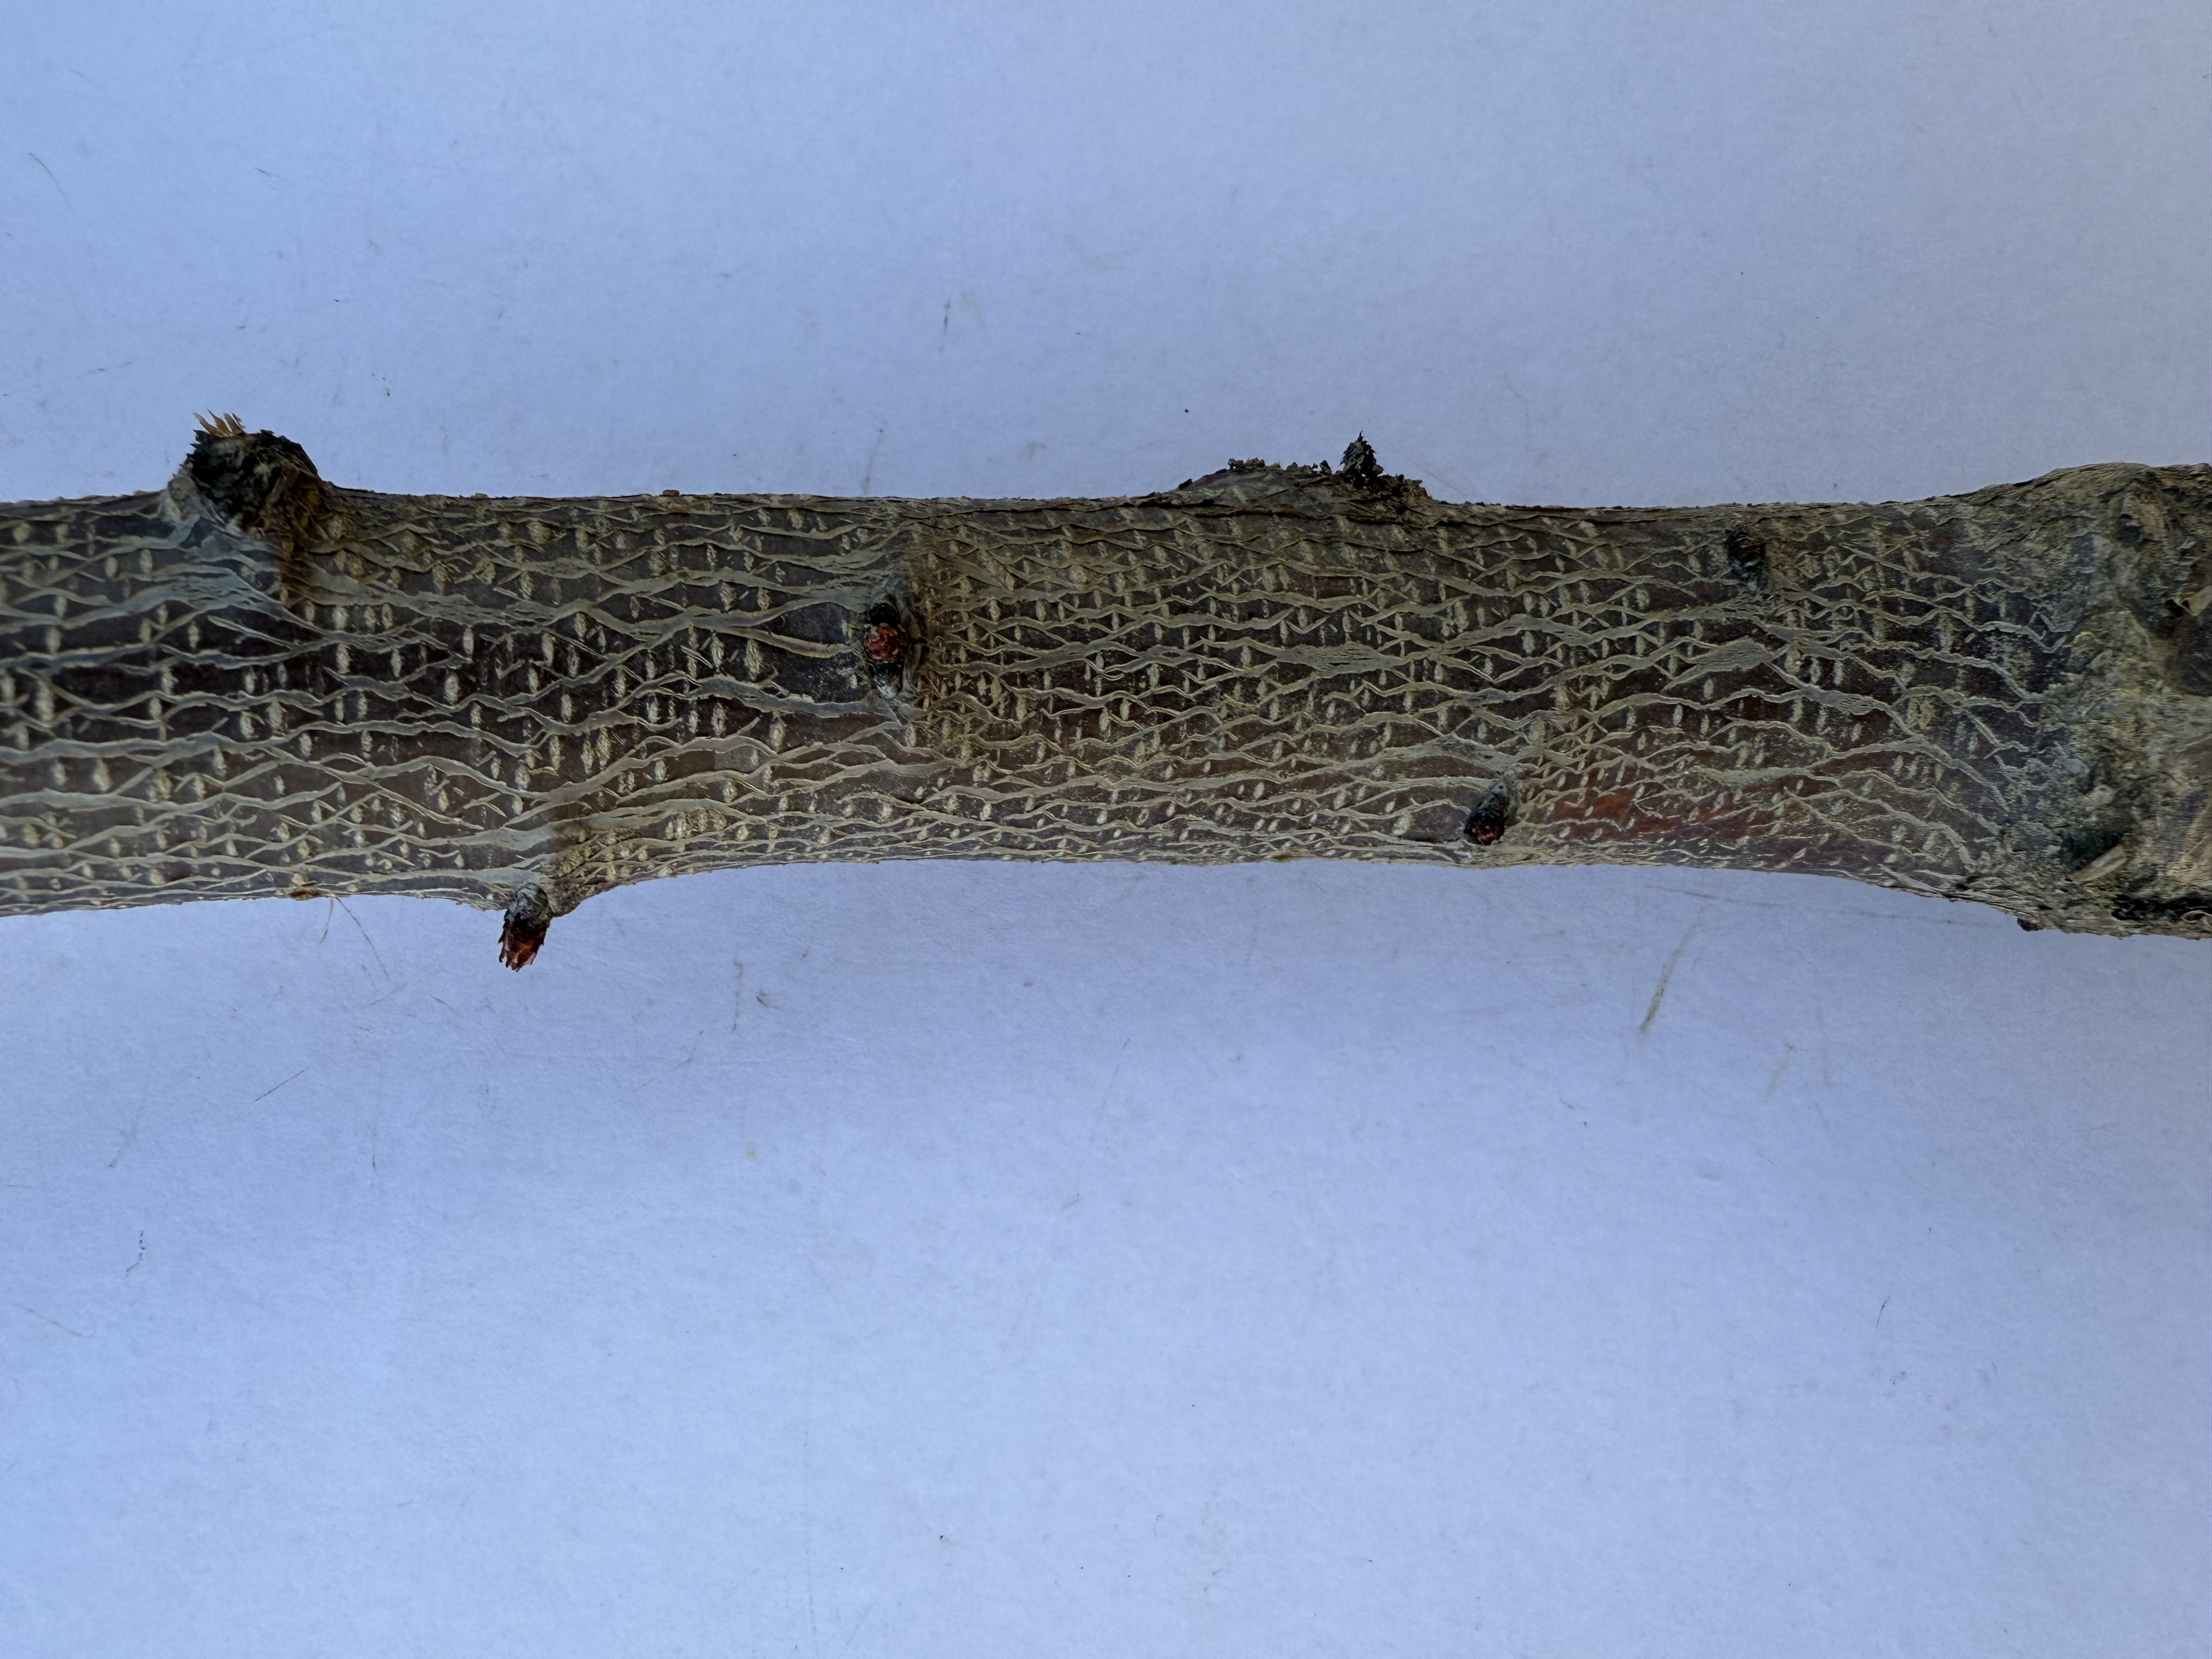
Variety: Igdir Apricot